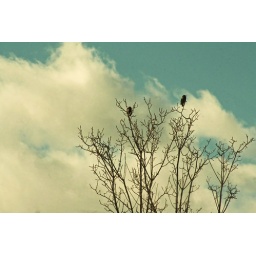
this is a pair of birds i took a picture of outside of walmart. i love the clouds in the background, such a good picture day.